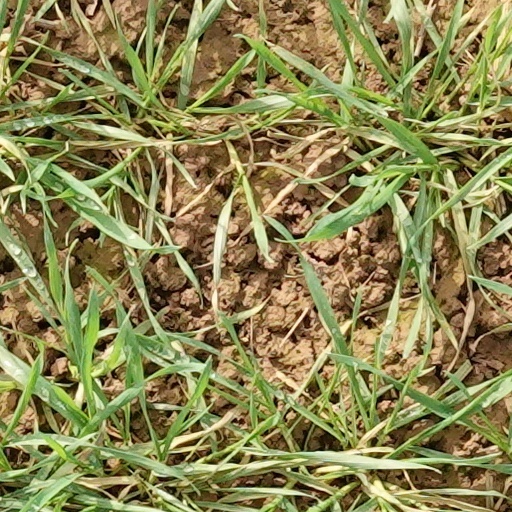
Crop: wheat